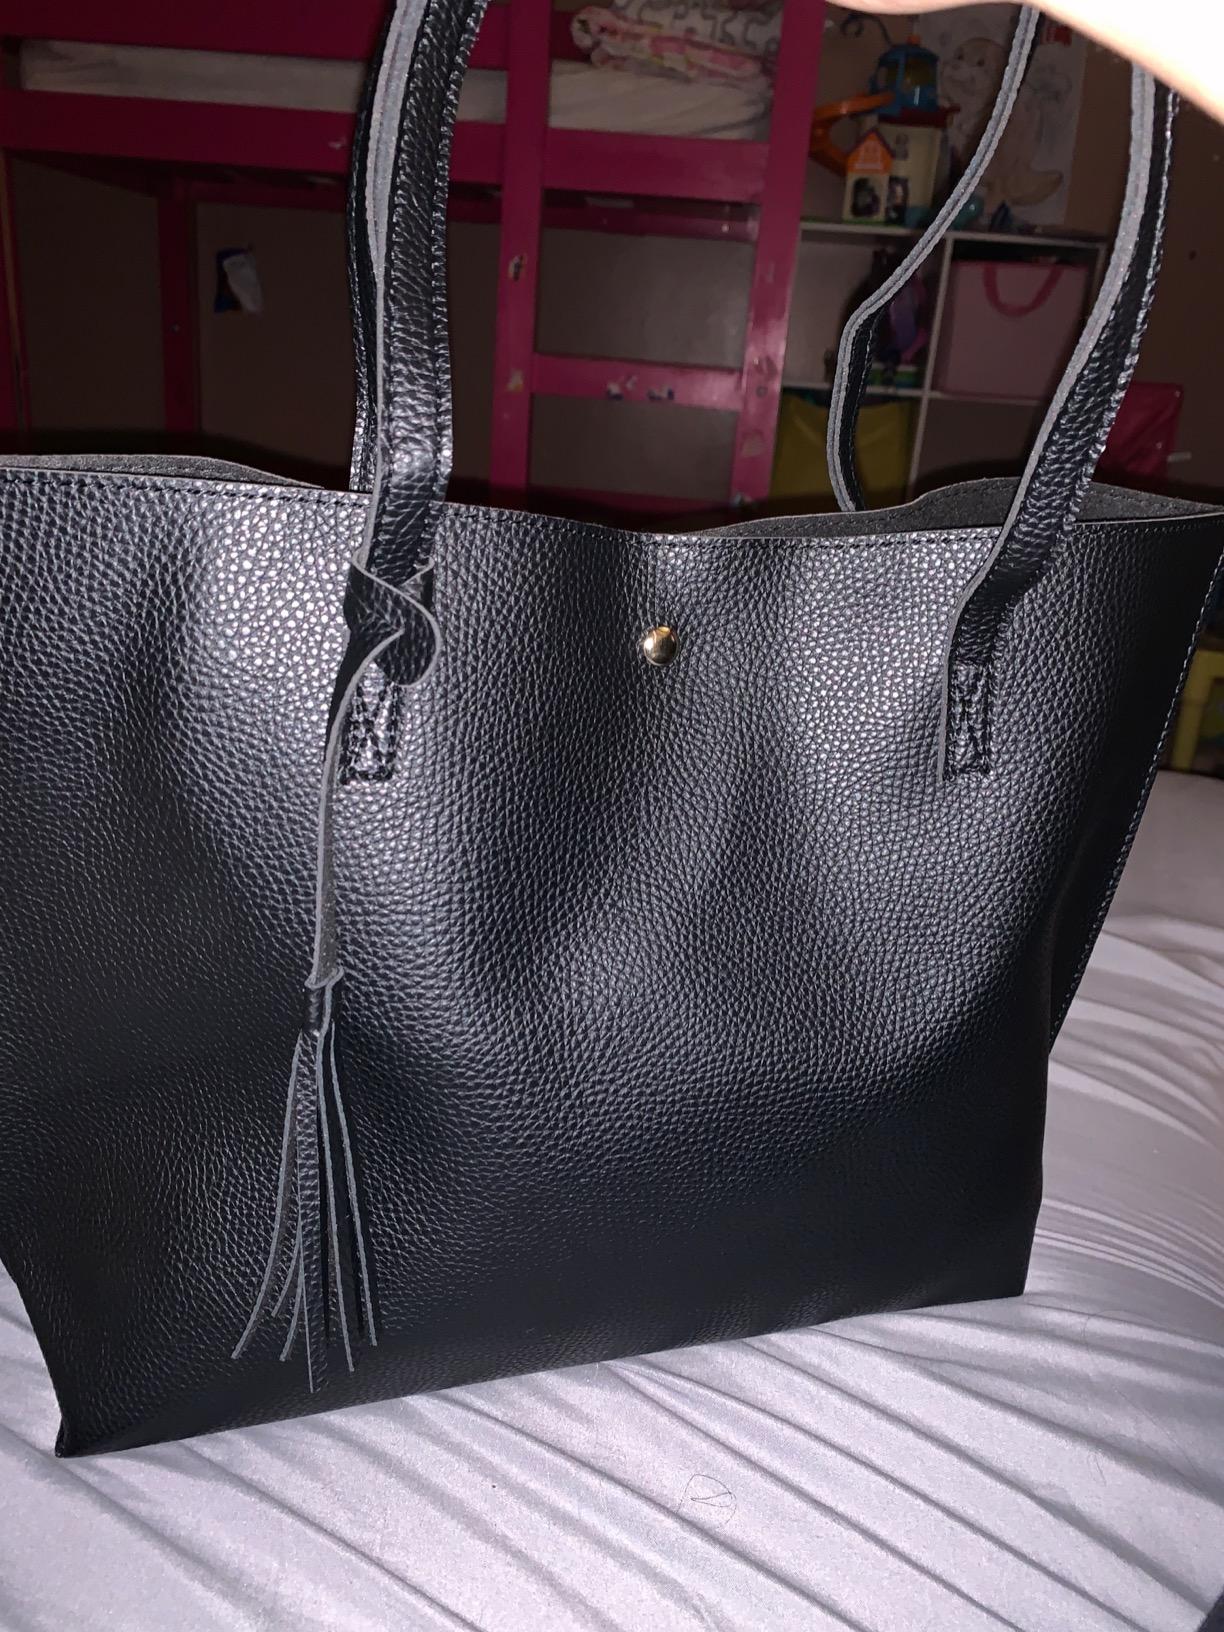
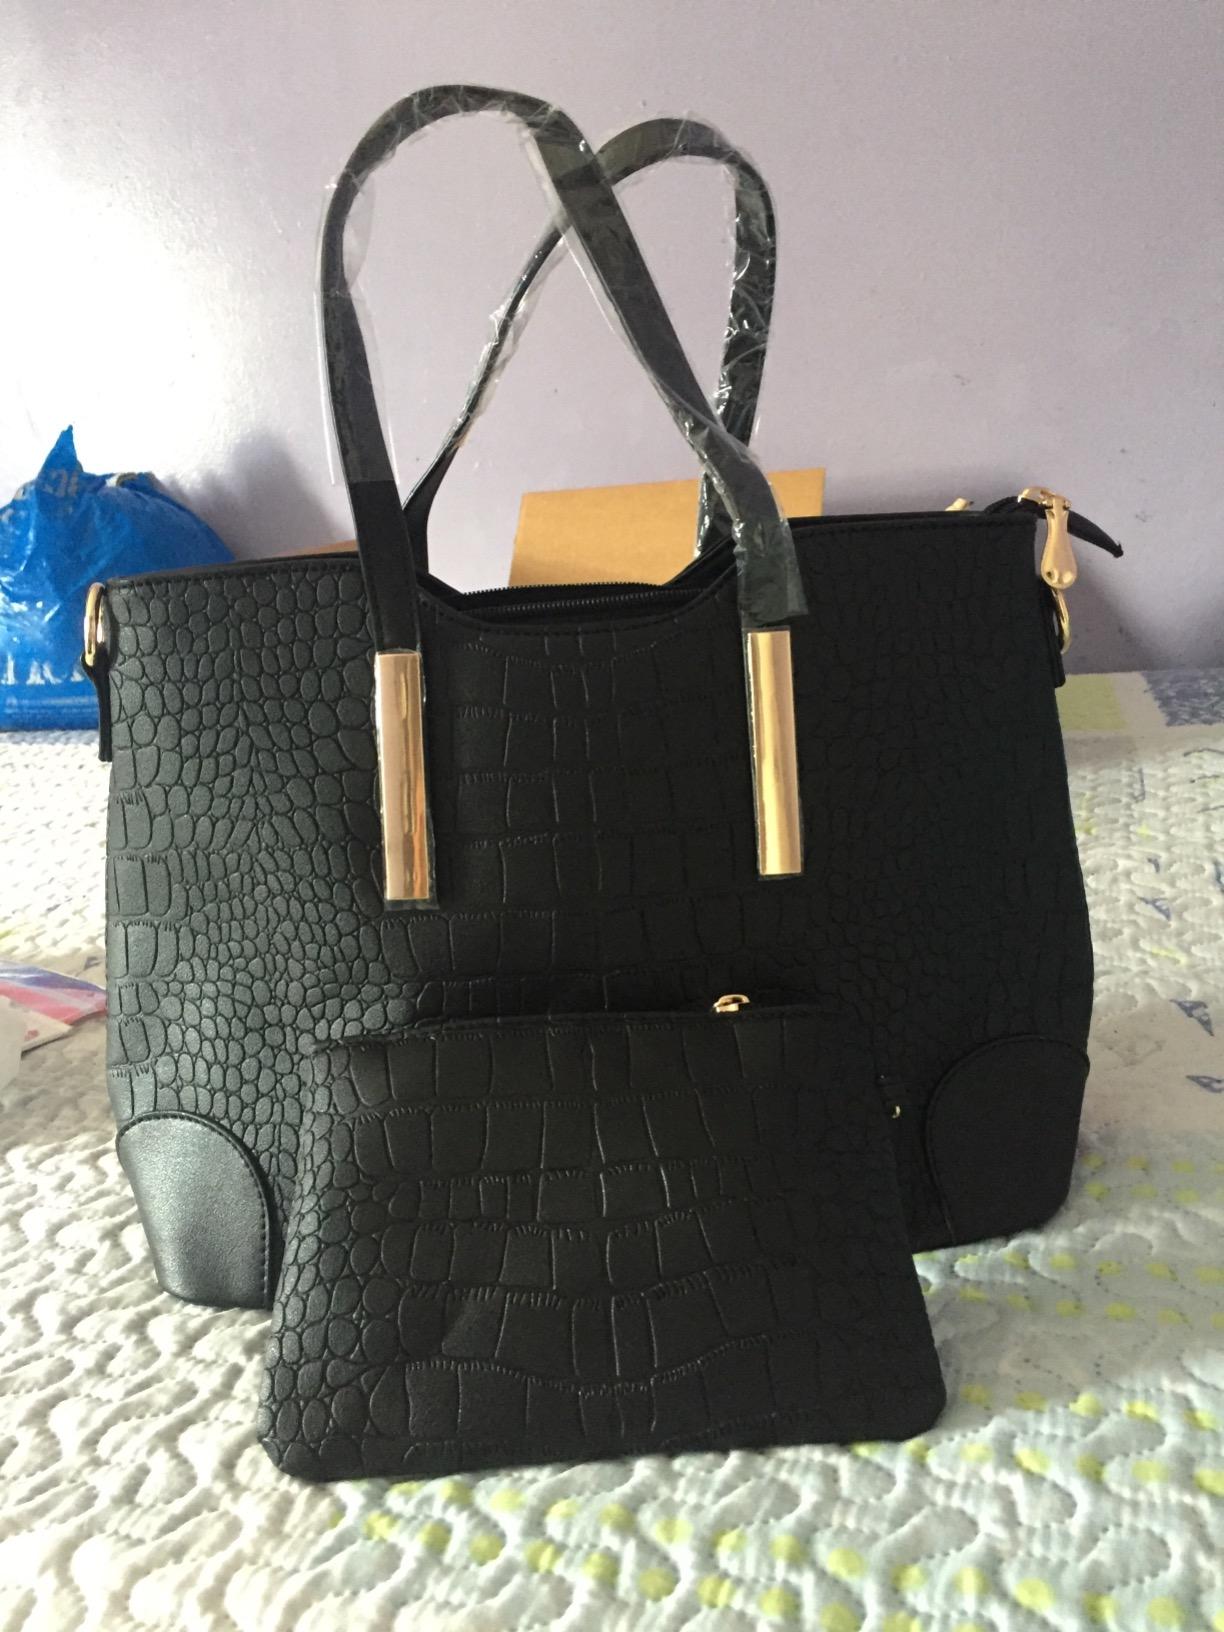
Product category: accessories_handbag
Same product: no